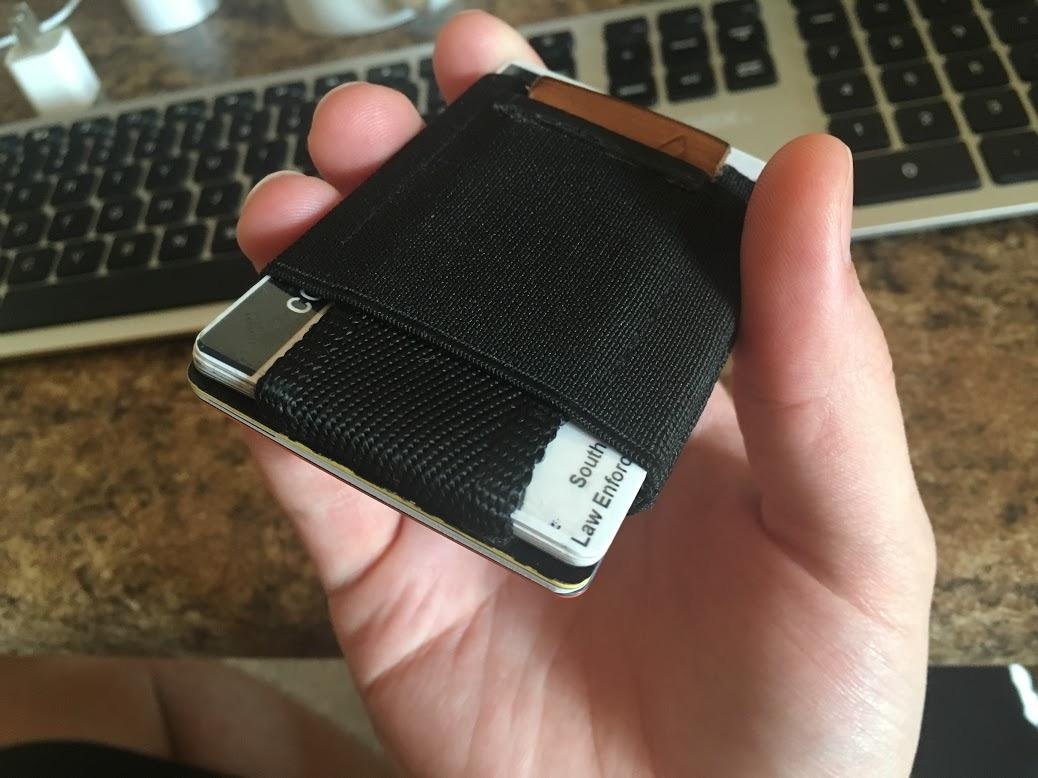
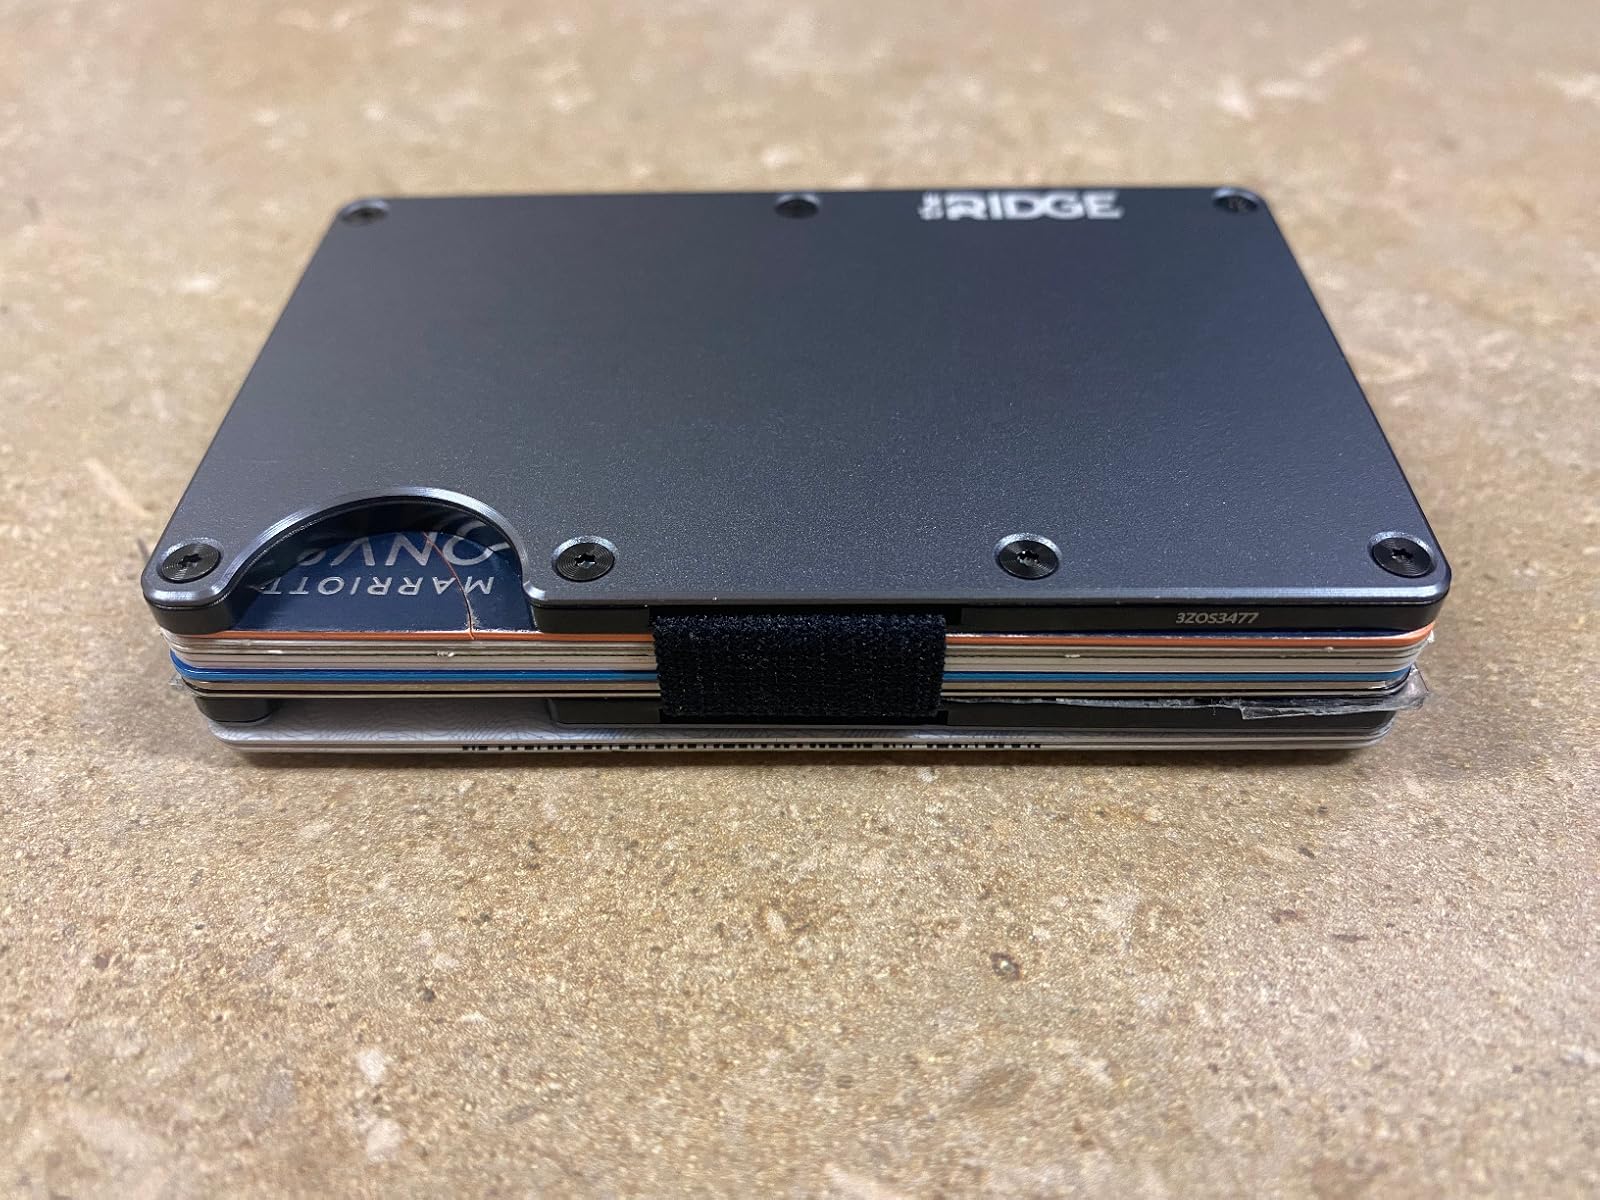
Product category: accessories_wallet
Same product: no